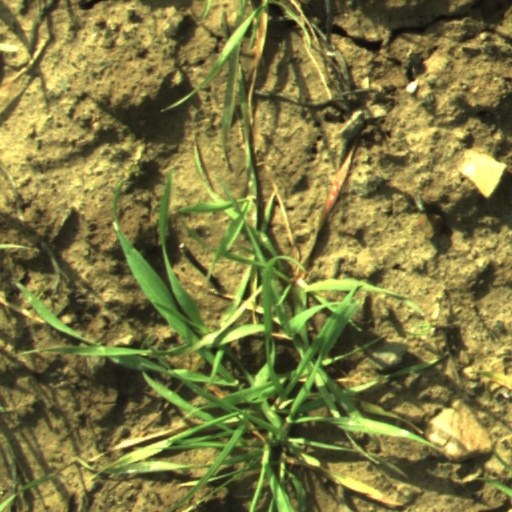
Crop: wheat